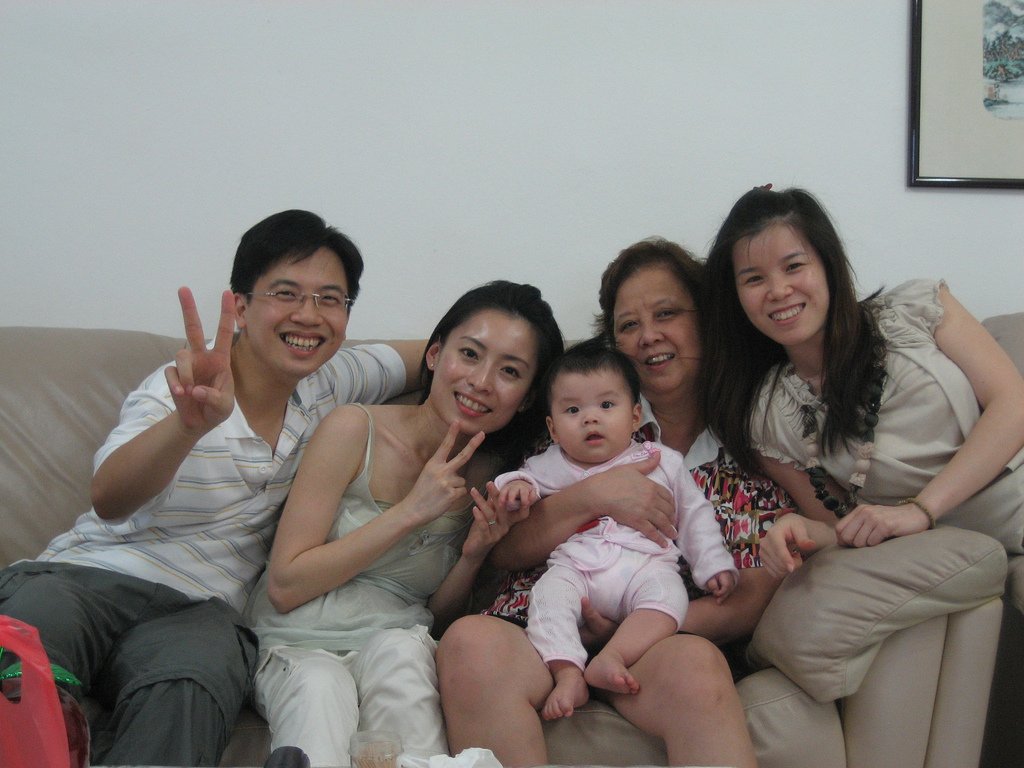
Label: not_food